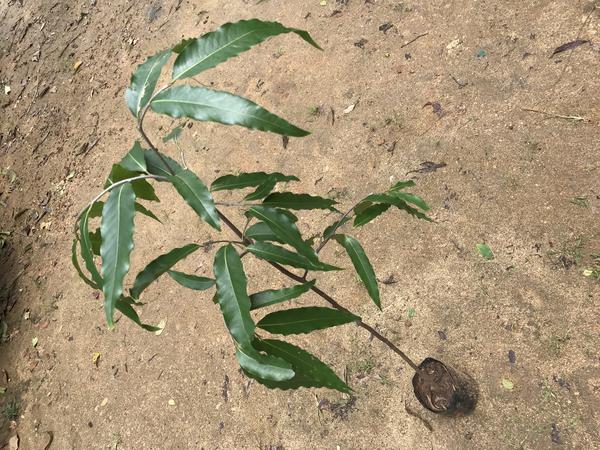
Plant: Ashoka